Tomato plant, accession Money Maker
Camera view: vertical (180 deg); turntable rotation: 0 degrees
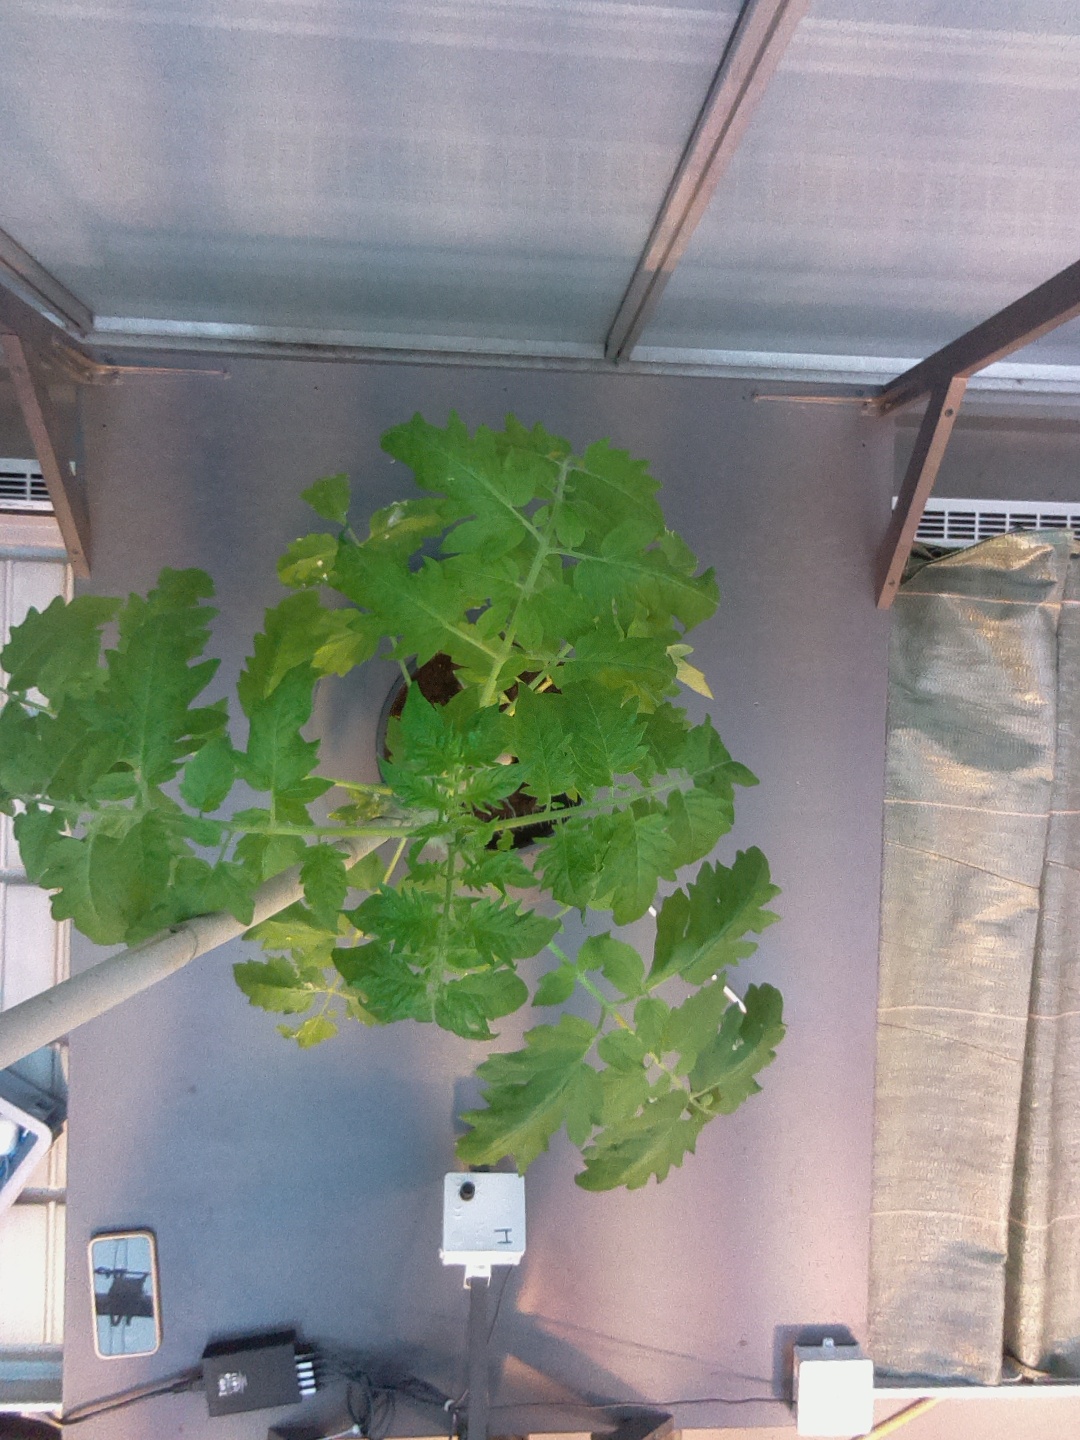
BBCH growth stage 54: 4 inflorescences visible